Gombe Chimpanzee War

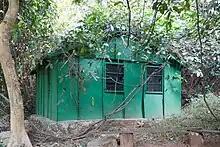
Feeding station where Goodall would feed the Gombe chimpanzees

In the years prior to the four-year war, Gombe Stream National Park was the Gombe Stream Research Centre, founded and directed by primate researcher Jane Goodall. The park is located in the lower region of the Kakombe Valley, and is known for its primate research opportunities. The site has steep slopes of open woodland rising above stream valleys lush with riverine forest.